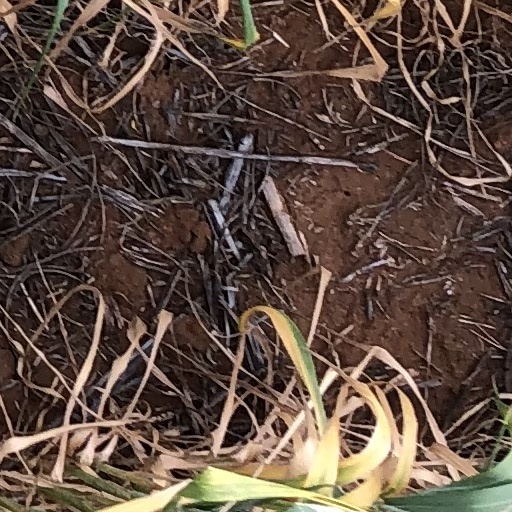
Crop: wheat